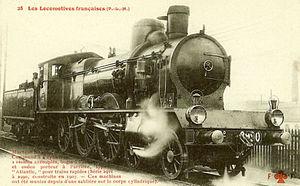
221 série n° 2971 à 2990 du PLM, 1907
Il s'agit des locomotives acquises par les anciennes compagnies et réformées avant la création de la SNCF le 1ᵉʳ janvier 1938.
Les 221 PLM 2971 à 2990 sont des locomotives à vapeur de vitesse de type Atlantic utilisées pour les trains de voyageurs de la Compagnie du chemin de fer Paris-Lyon-Méditerranée.